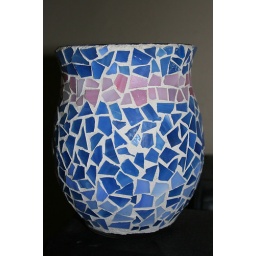
I made this candle by crushing tiles of glass and then slowly gluing them to this candle holder.